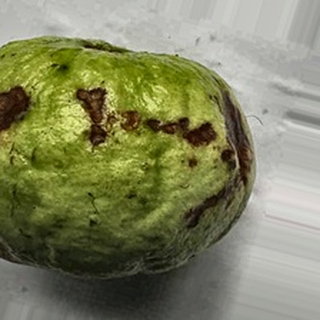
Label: guava_anthracnose